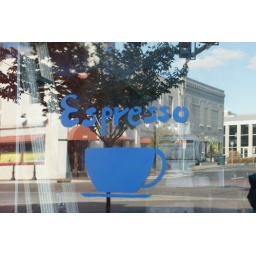
handpainted sign in a window in downtown Durham, NC; buildings are actually a reflection of businesses across the street (2008)